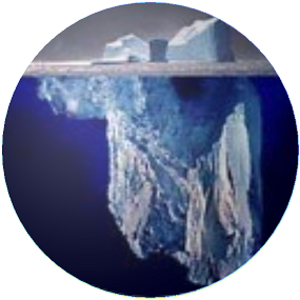
Le Village indien est une nouvelle de jeunesse d'Ernest Hemingway, publiée pour la première fois en 1924 dans la revue littéraire Transatlantic Review fondée à Paris par Ford Madox Ford. La nouvelle a été reprise en 1925 à New York par les éditions Boni & Liveright, dans le recueil de nouvelles d'Hemingway intitulé In Our Time.